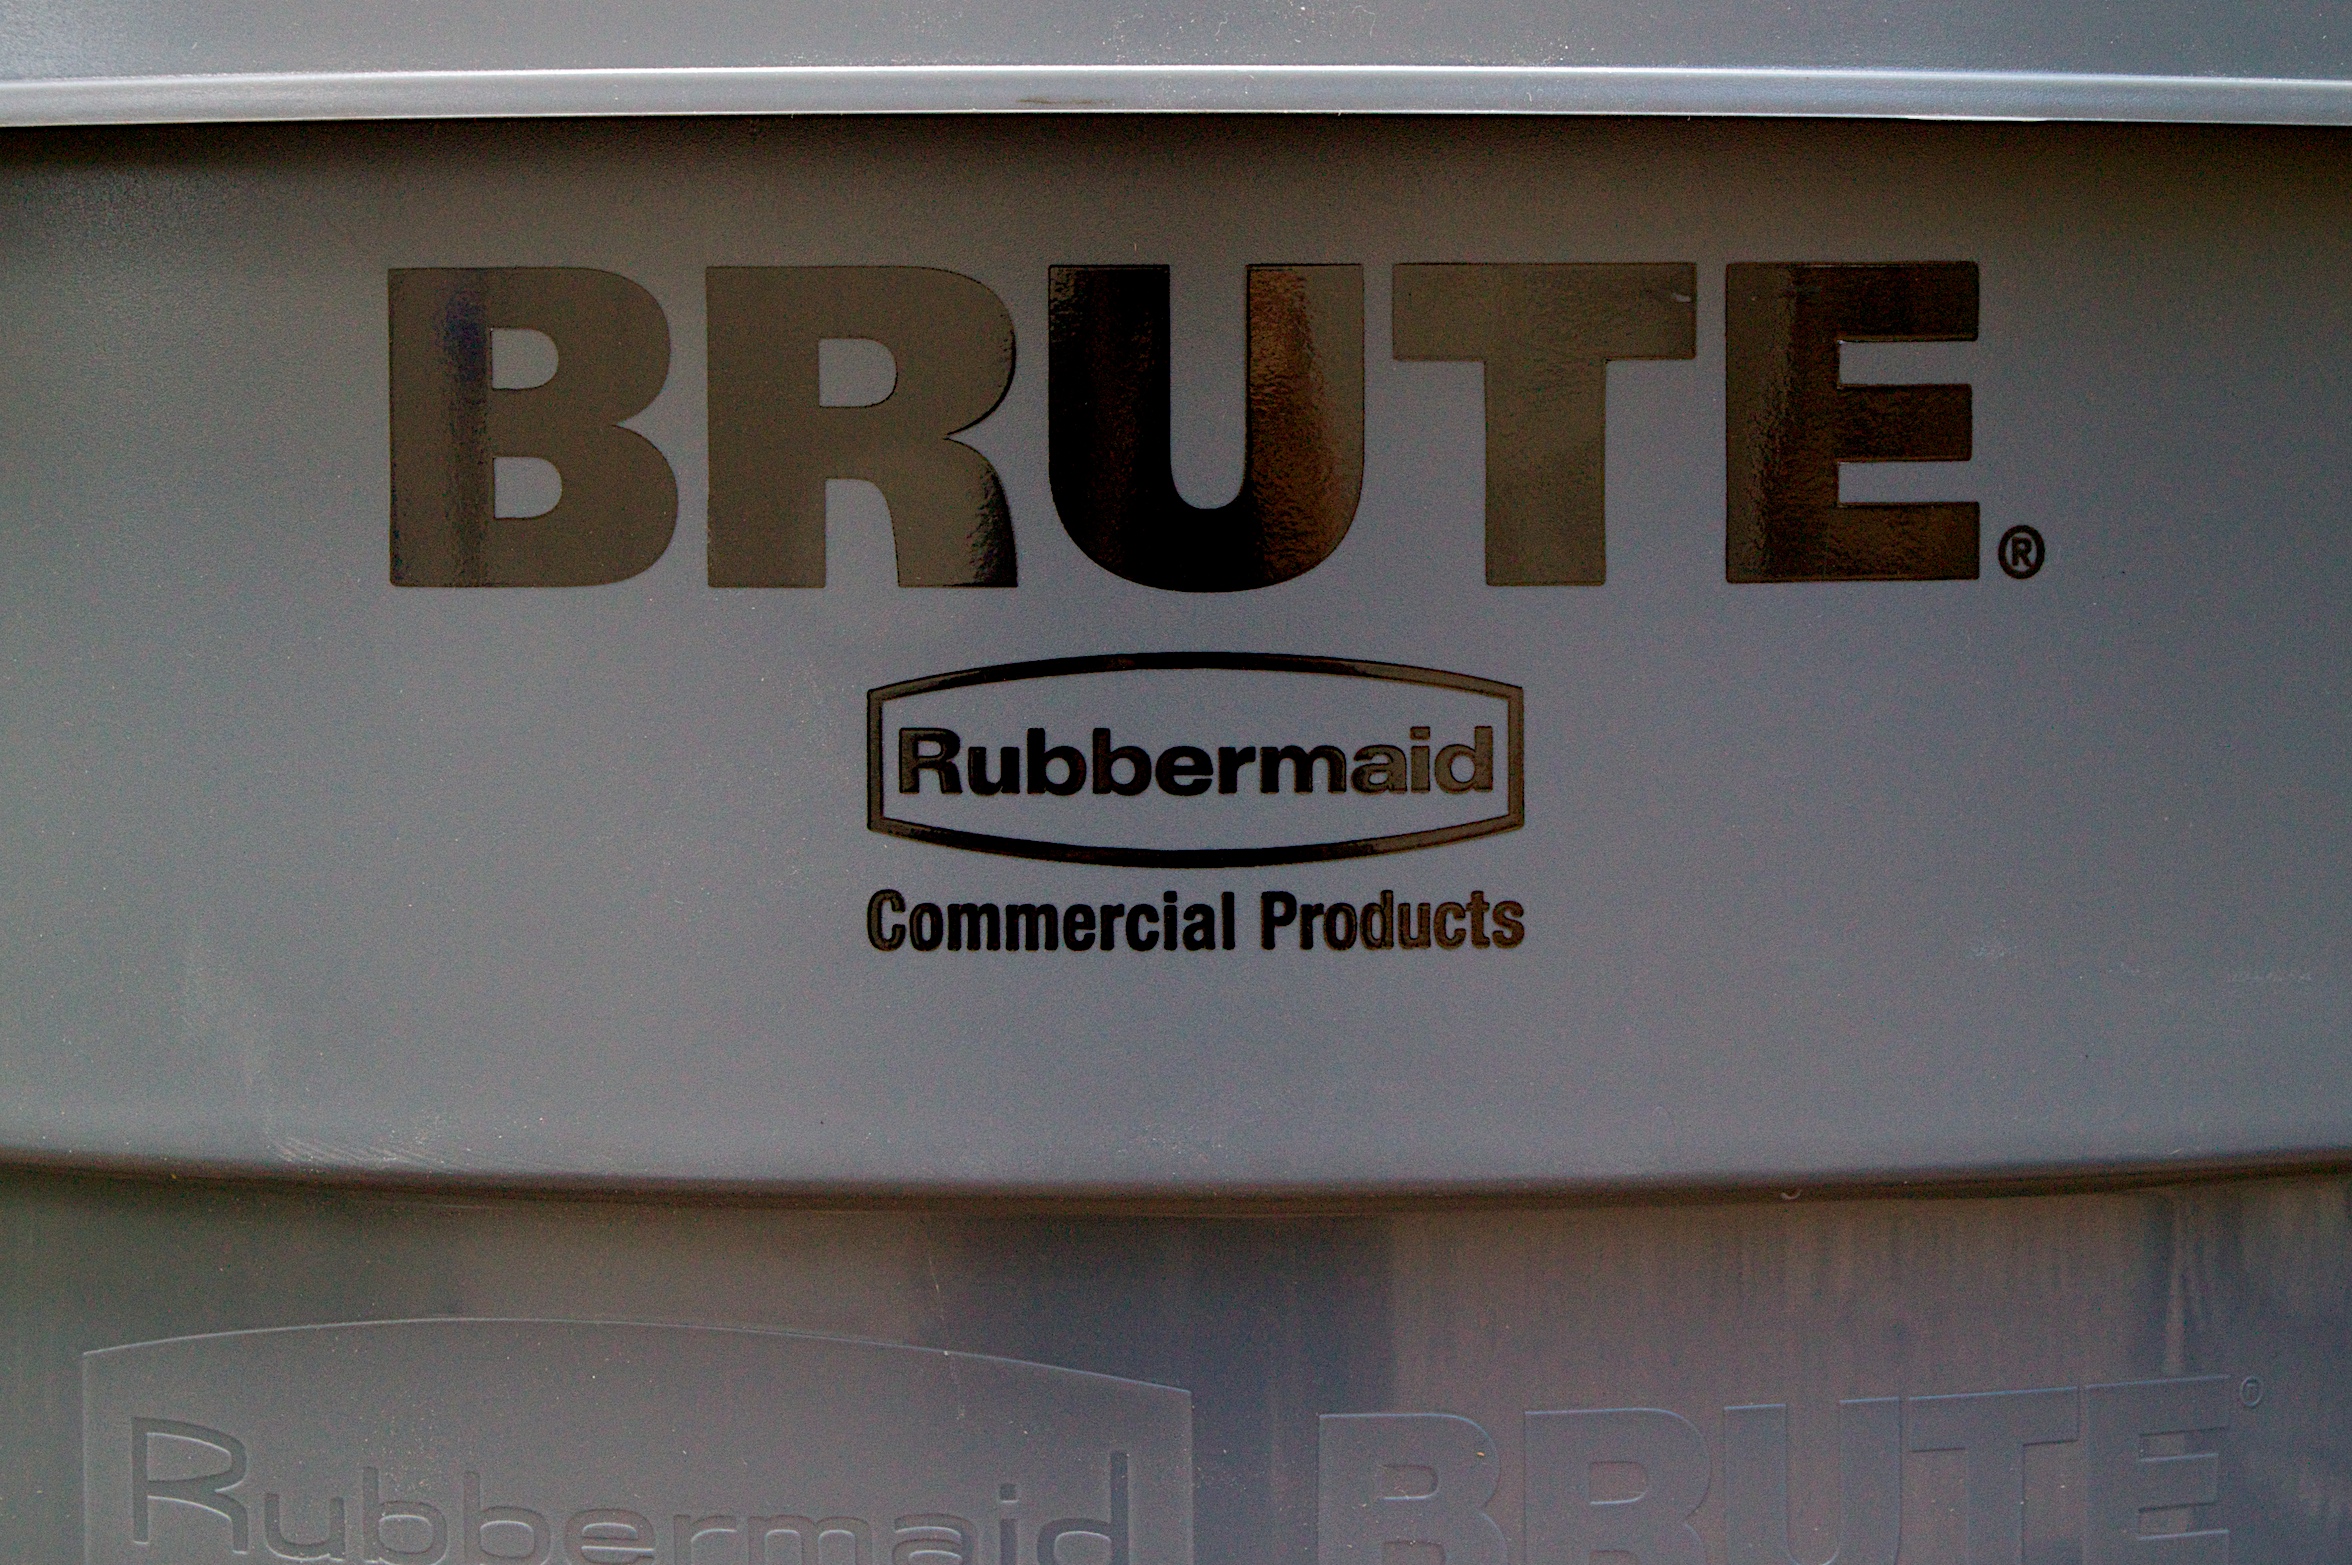
number, advertising, sign, signage, brand, design, text, 18270mm, inmybackyard, automotive exterior, vehicle registration plate